Ryszard Piotrowski

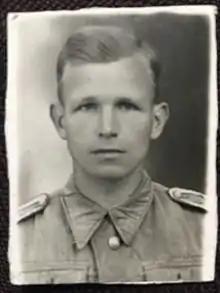

Ryszard Feliks Piotrowski (6 February 1924 – 2 June 2016) was a Major in the Polish Armed Forces and a member of the Polish resistance / Home Army ("Armia Krajowa" or "AK"). He fought in the "Sowinski" Battalion, "Waligora" Grouping, under his wartime code name "Piorun" (meaning 'lightning').